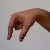
The image shows a hand gesture representing the letter 'Q' in Indian Sign Language.